A71 autoroute

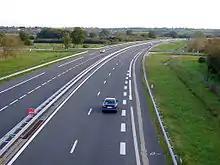
A71 autoroute near Saint-Amand-Montrond to Clermont-Ferrand

This section of the autoroute is operated by APRR. It is 2x2 lanes and a toll road. The road has the double numbering A71/A89 between Combronde and Gerzat.